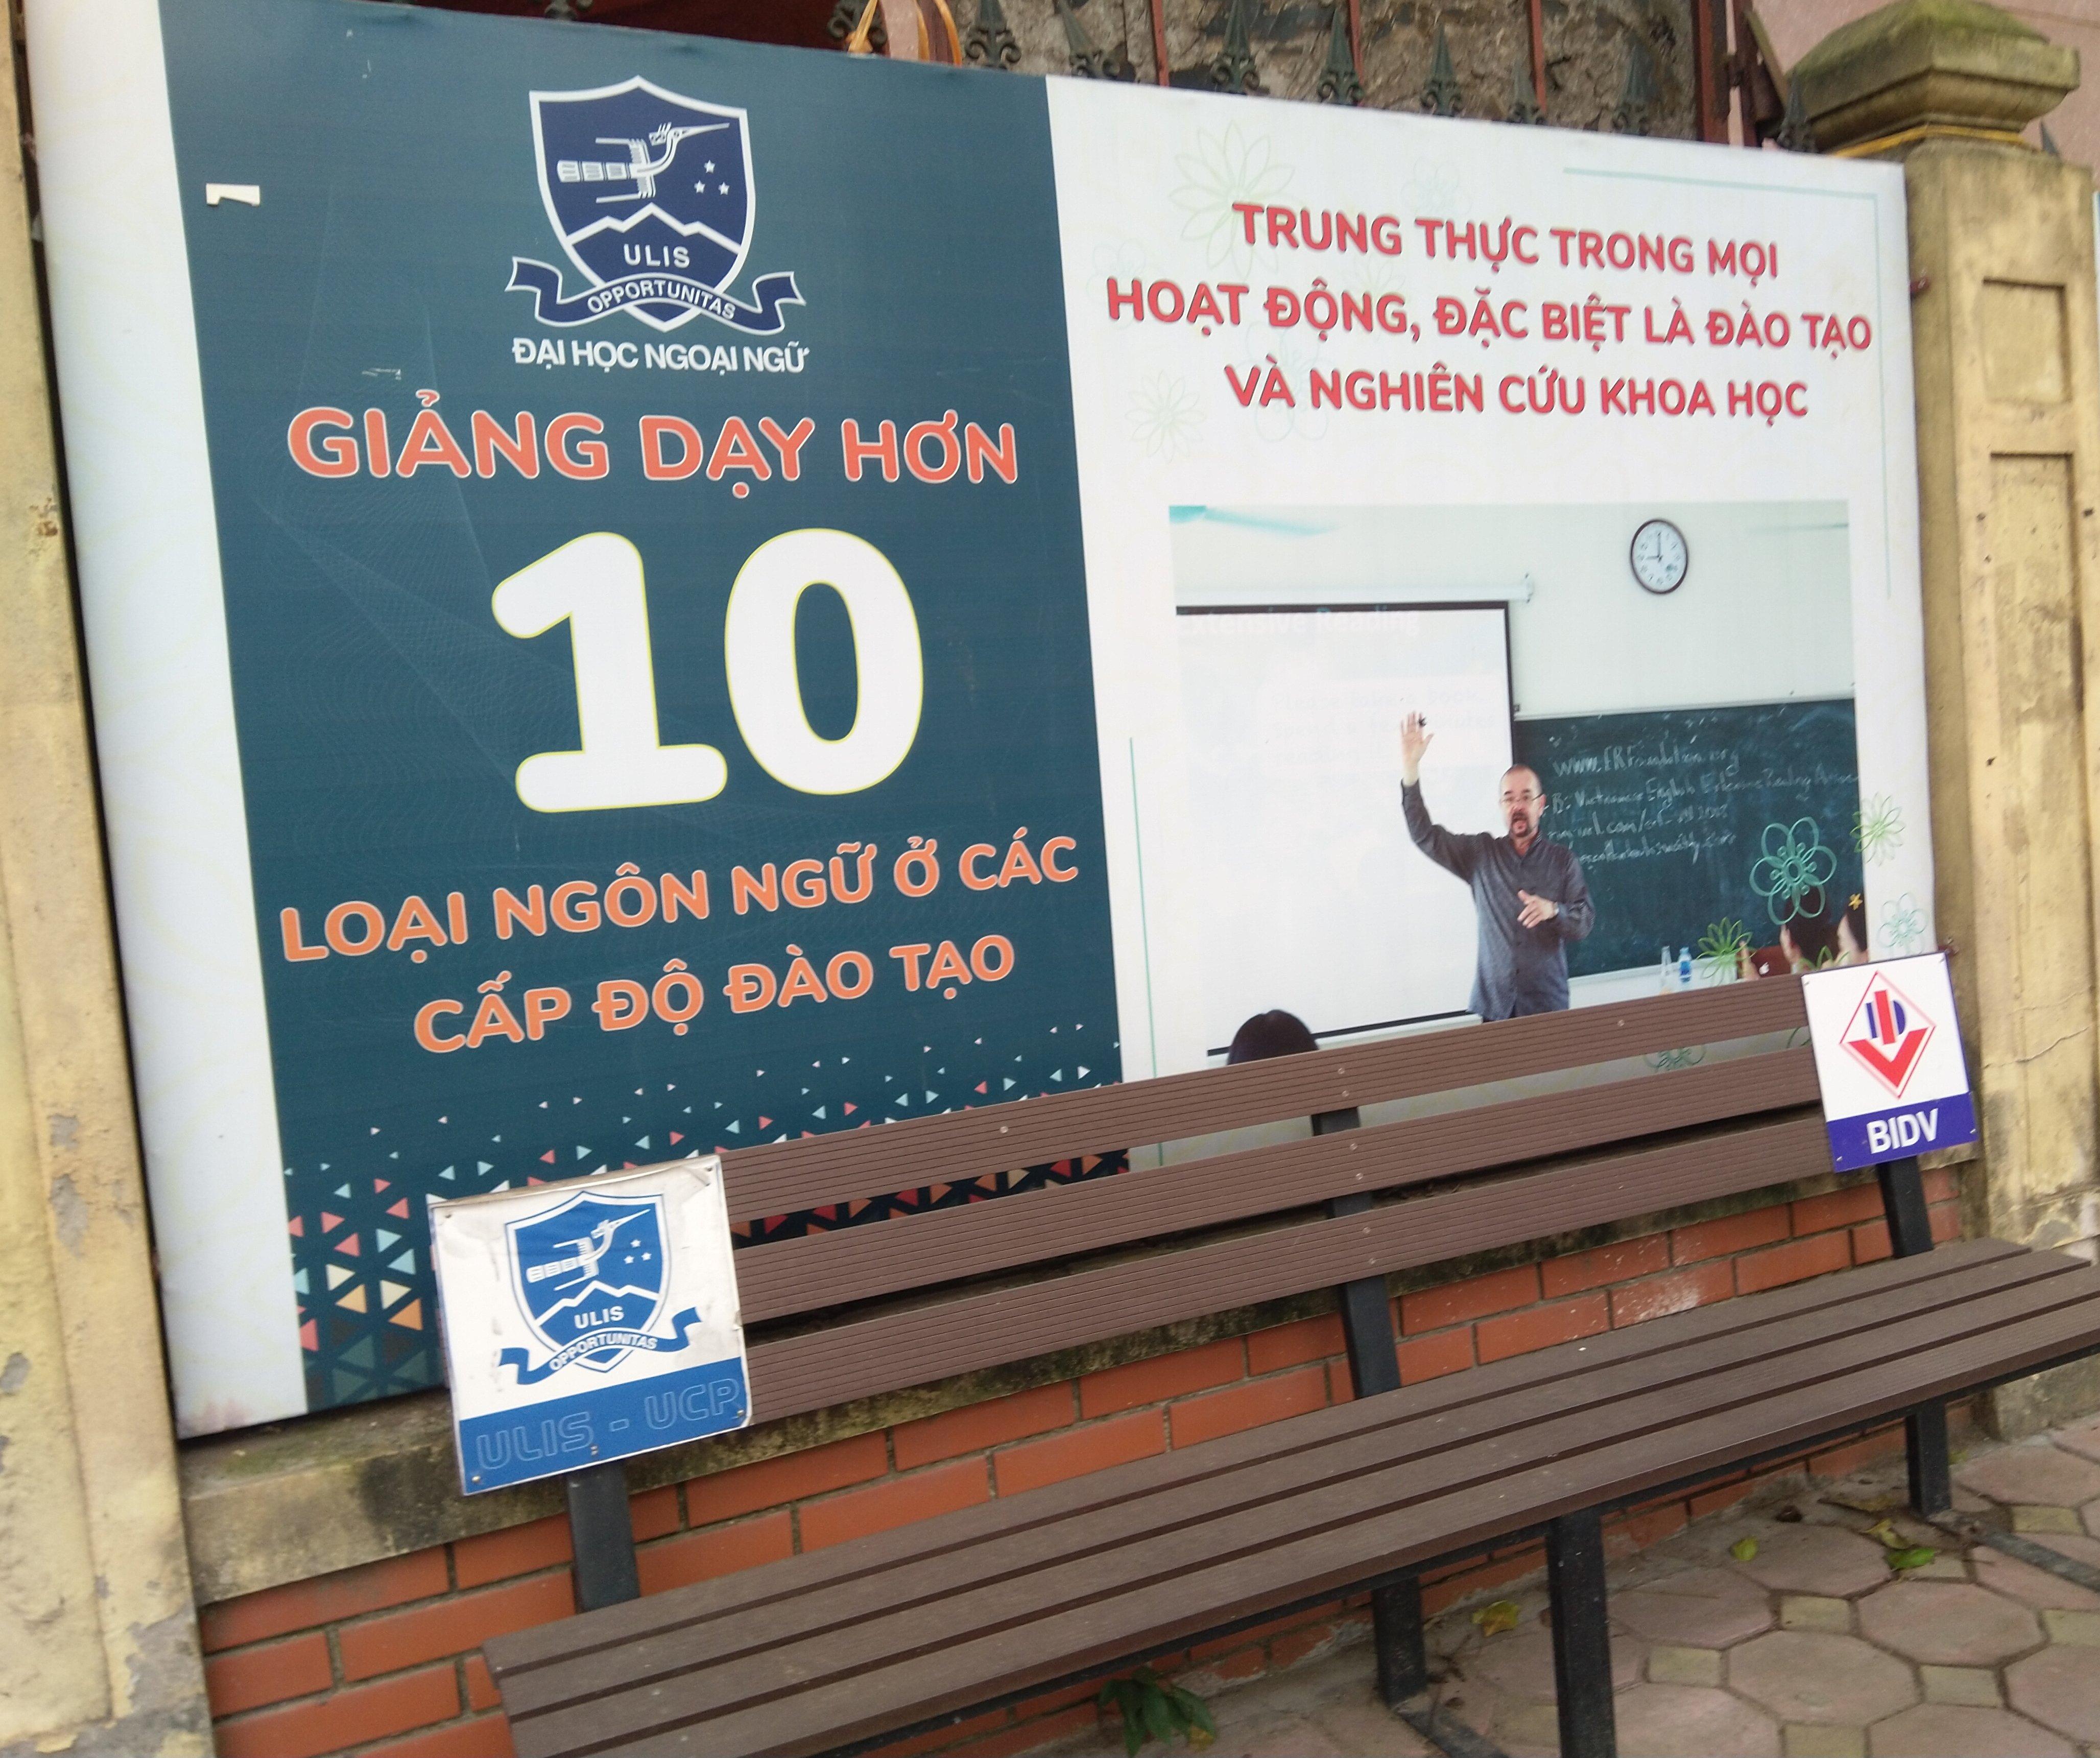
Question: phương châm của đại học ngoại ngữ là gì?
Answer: phương châm của đại học ngoại ngữ là trung thực trong mọi hoạt động, đặc biệt là đào tạo và nghiên cứu khoa học